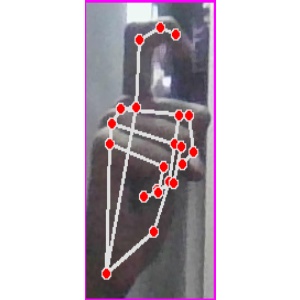
अक्षर: ट